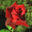
Label: rose